Rainbow Pool

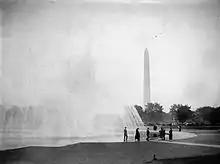
Rainbow Pool ca. 1924

The Rainbow Pool was a reflecting pool located on the National Mall in Washington D.C., USA. It was designed by landscape architect Frederick Law Olmsted Jr., and was situated between the Lincoln Memorial Reflecting Pool (to the west), and 17th Street NW (to the east). The pool was renamed the Rainbow Pool on October 15, 1924, after it was noticed that its 124 nozzles created a "perfect rainbow" when turned on.